Chaozz

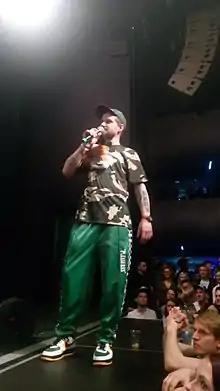
MC Kato performing with Chaozz in 2018

Chaozz is a Czech hip hop group active from 1995 to 2002, during which time they released four studio albums. They reformed in 2017 and have since published one single.